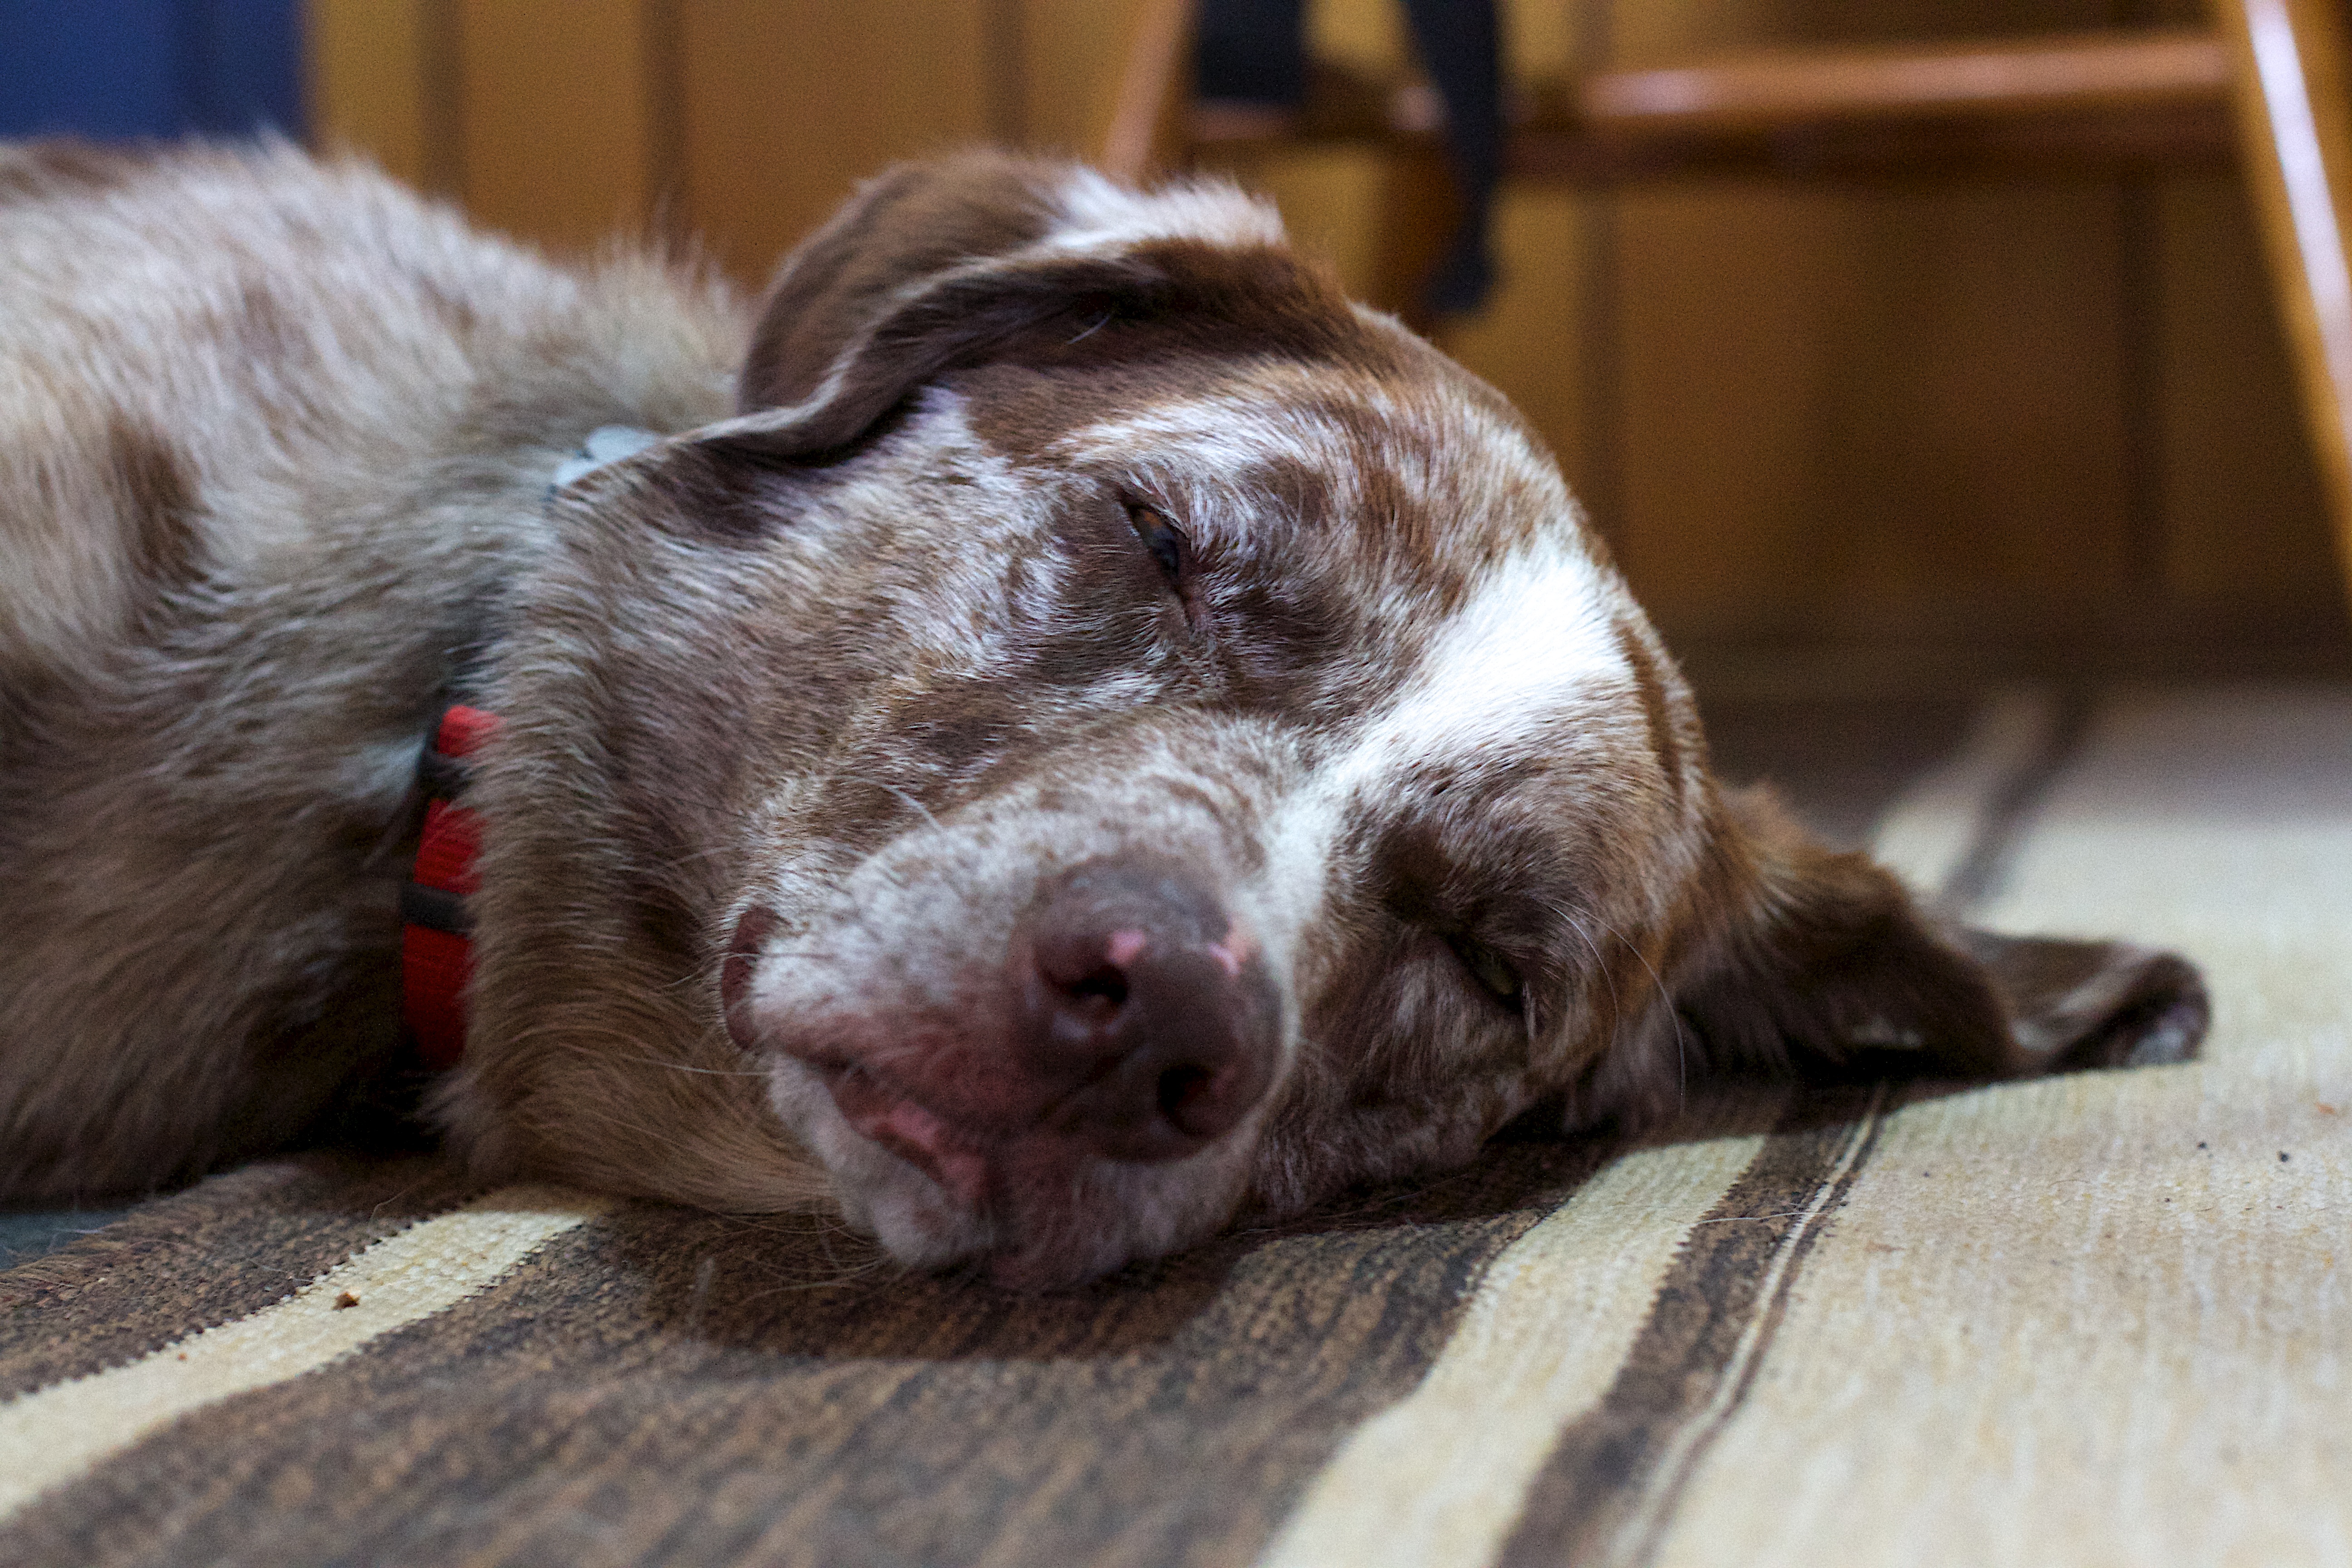
puppy, dog, mammal, snout, vertebrate, felix, 2016366, animal shelter, street dog, dog like mammal, dog breed group